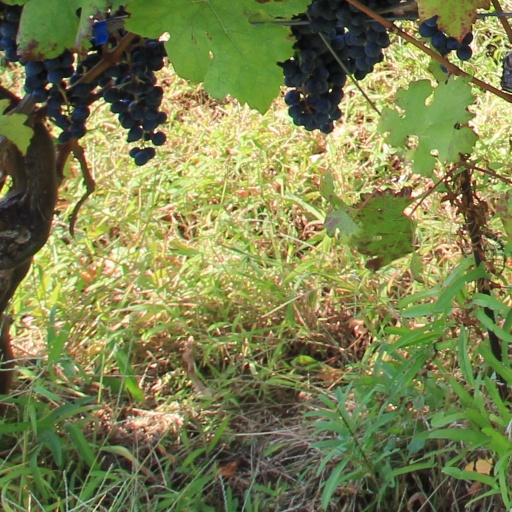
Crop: grape